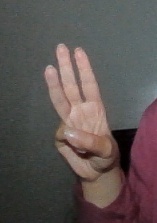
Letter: thaa